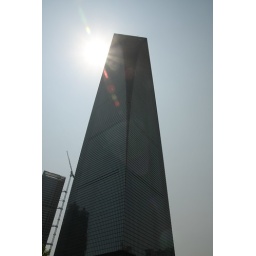
This is the building with the highest roof in the world. The Park Hyatt Hotel is on the 79 to the 93 floor